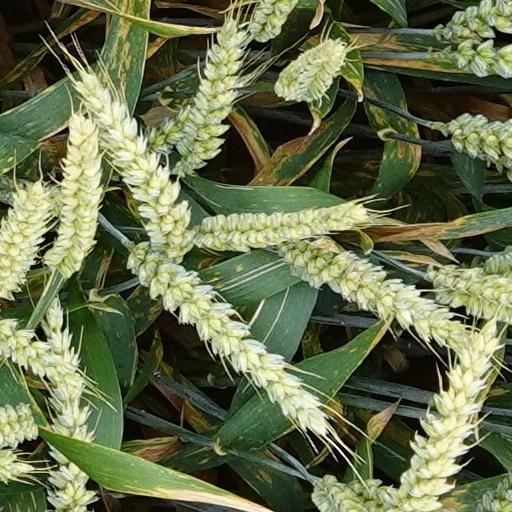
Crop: wheat